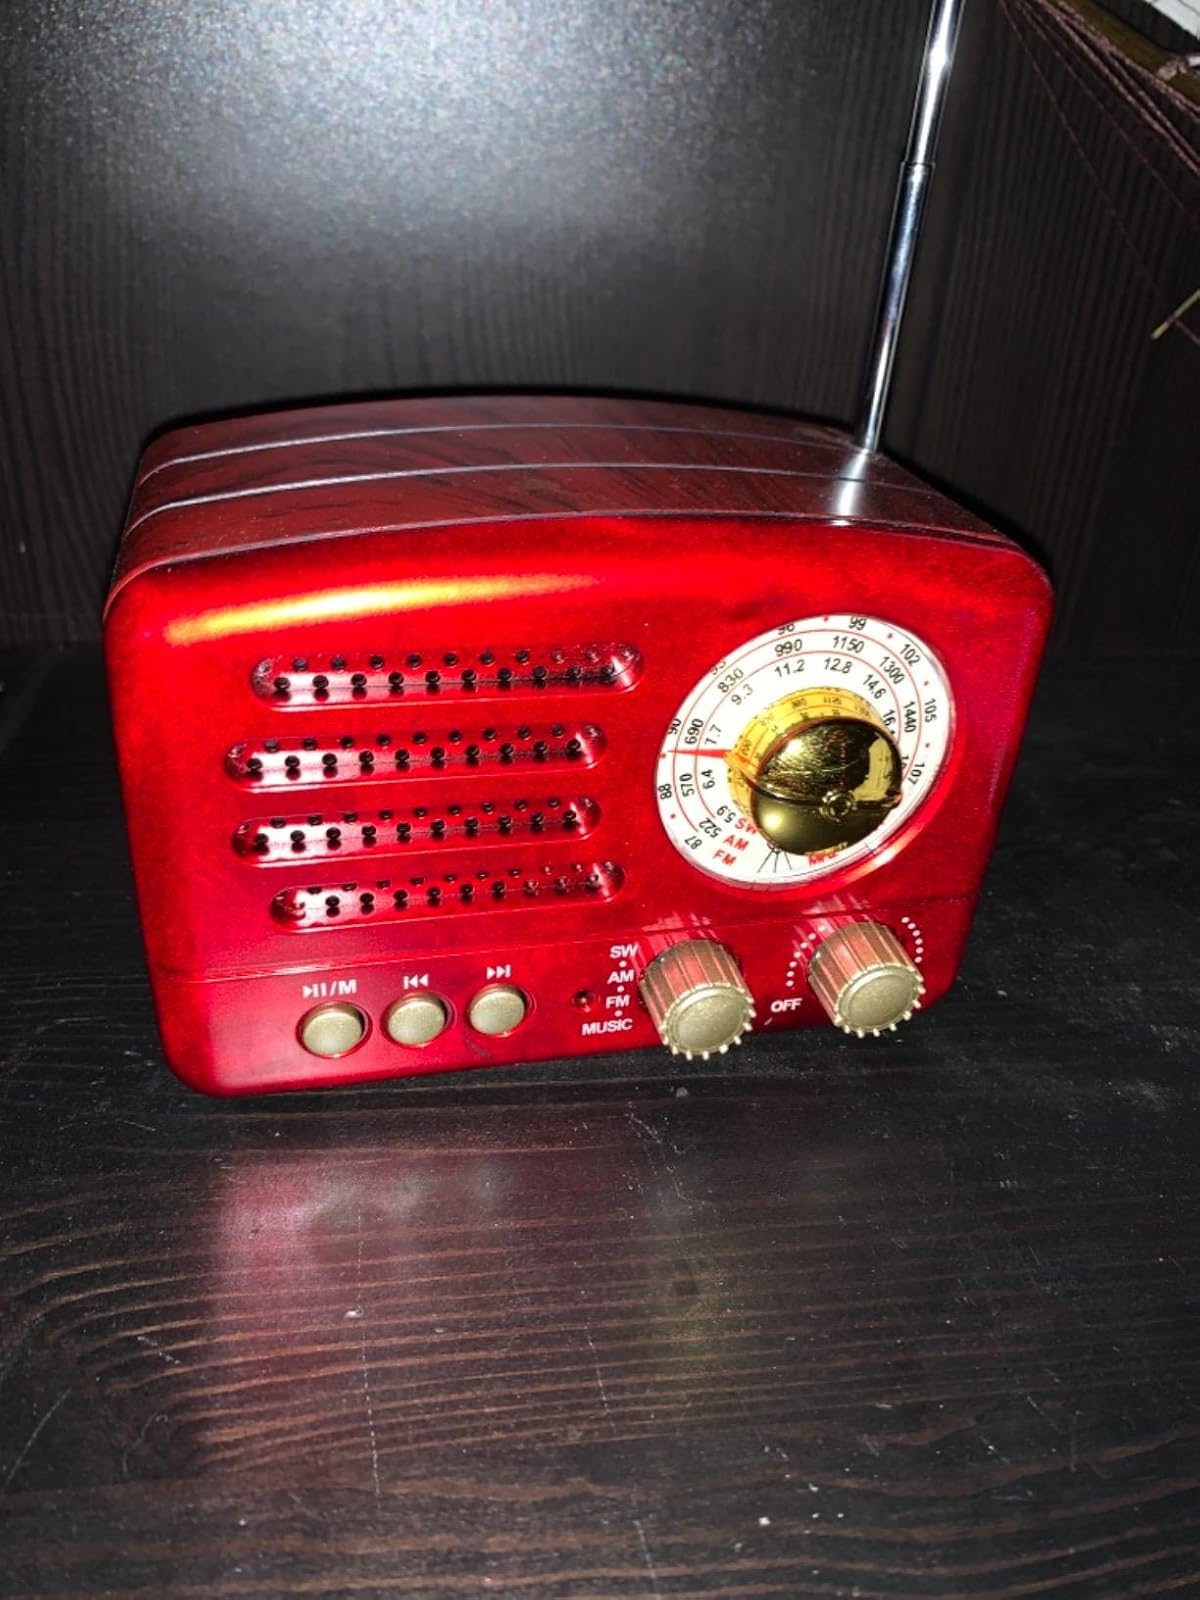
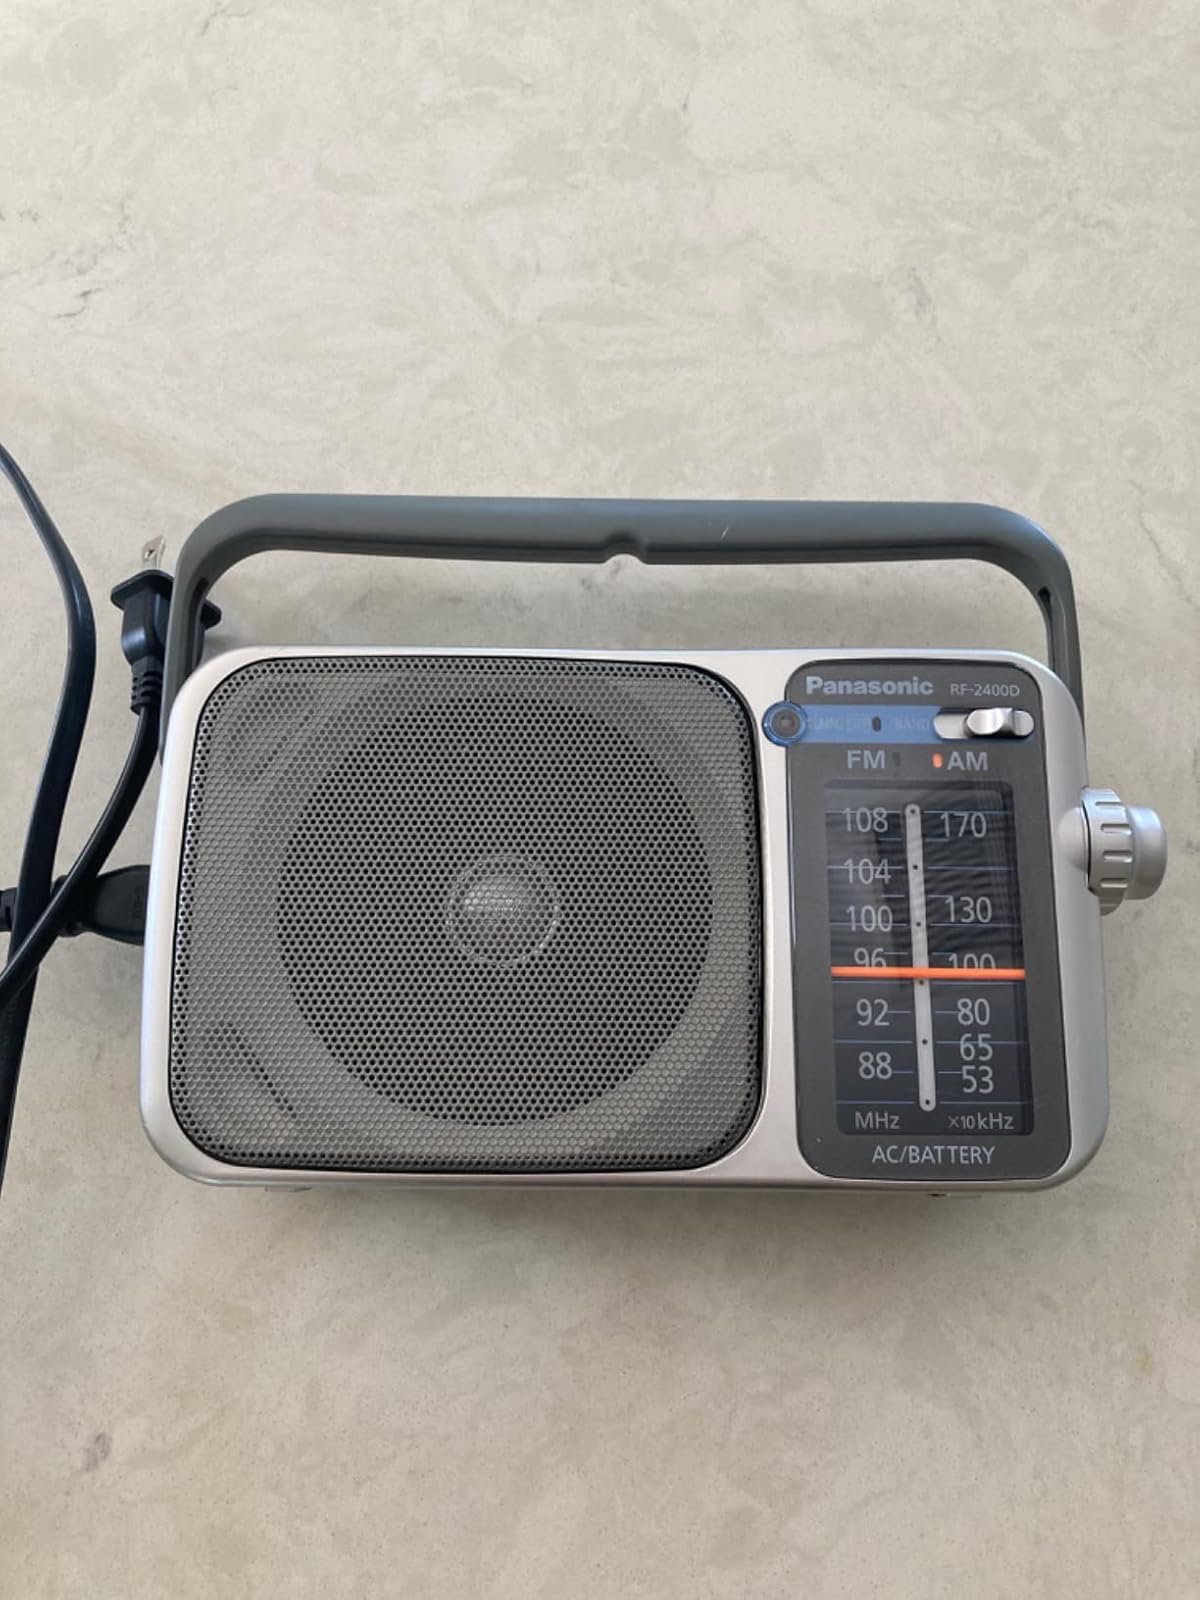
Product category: radio
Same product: no